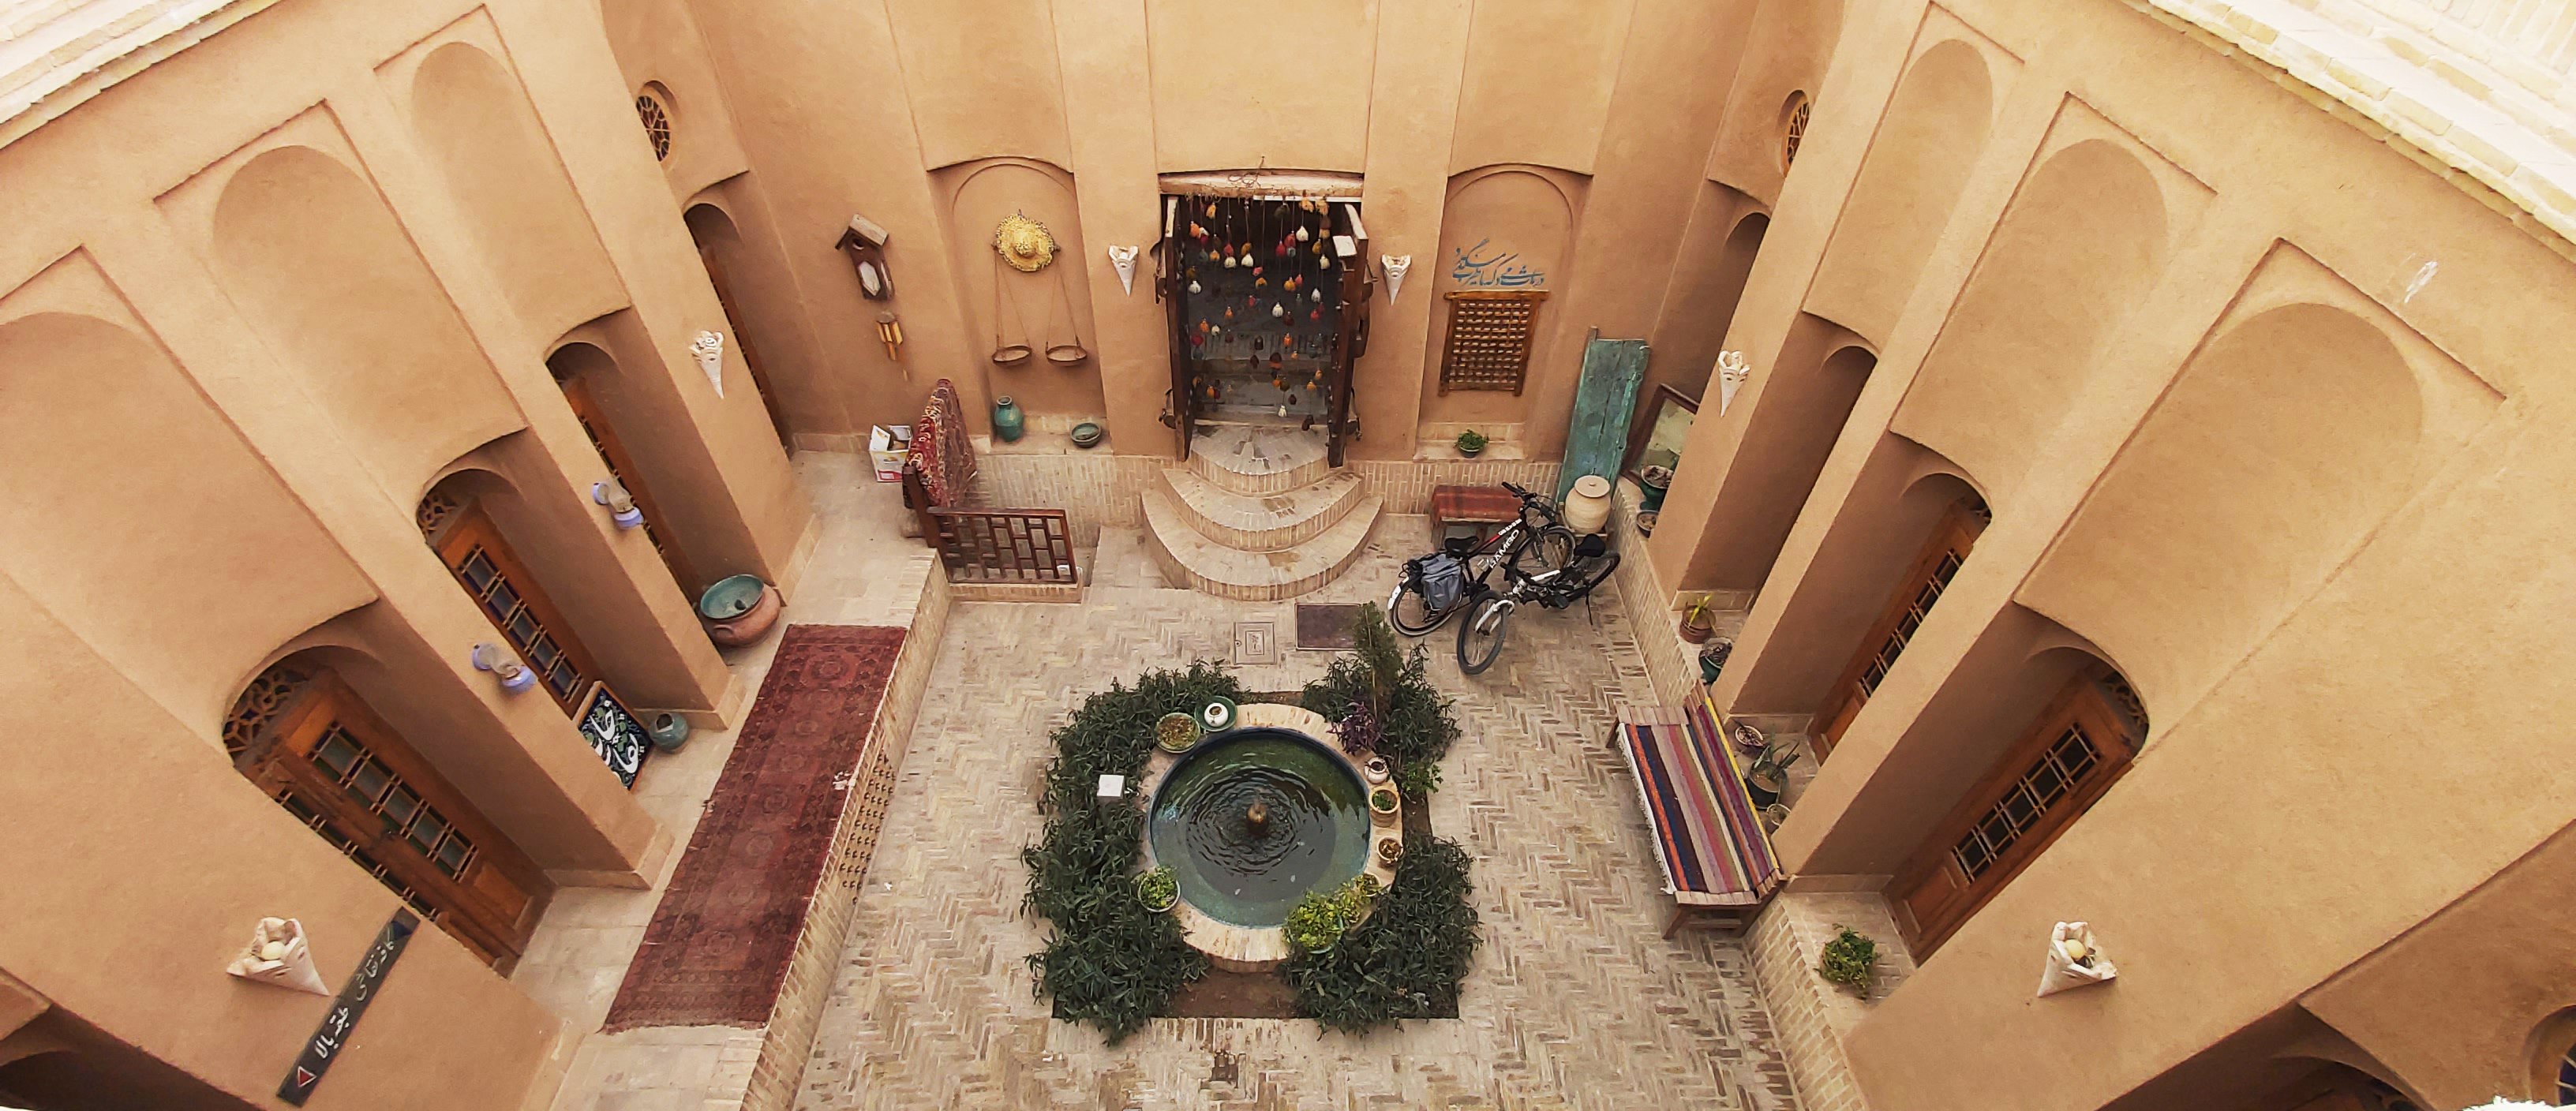
house, old, nature, building, property, dress, decoration, interior design, plant, chair, floor, flooring, hall, wall, real estate, ceiling, circle, human settlement, curtain, houseplant, stairs, function hall, event, room, arch, city, landscape, light fixture, arcade, ornament